Geki (racing driver)

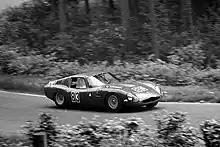
Alfa Romeo TZ 2, Andrea de Adamich and Giacomo Russo in Hatzenbach section 1000km Nürburgring 1965; 17th overall, winner of the GT class up to 1.6 liters, 40 laps in 7: 00: 53.400 hours

However, he was a four-time Italian Formula Three series champion, winning consecutive championships from 1961 to 1964.